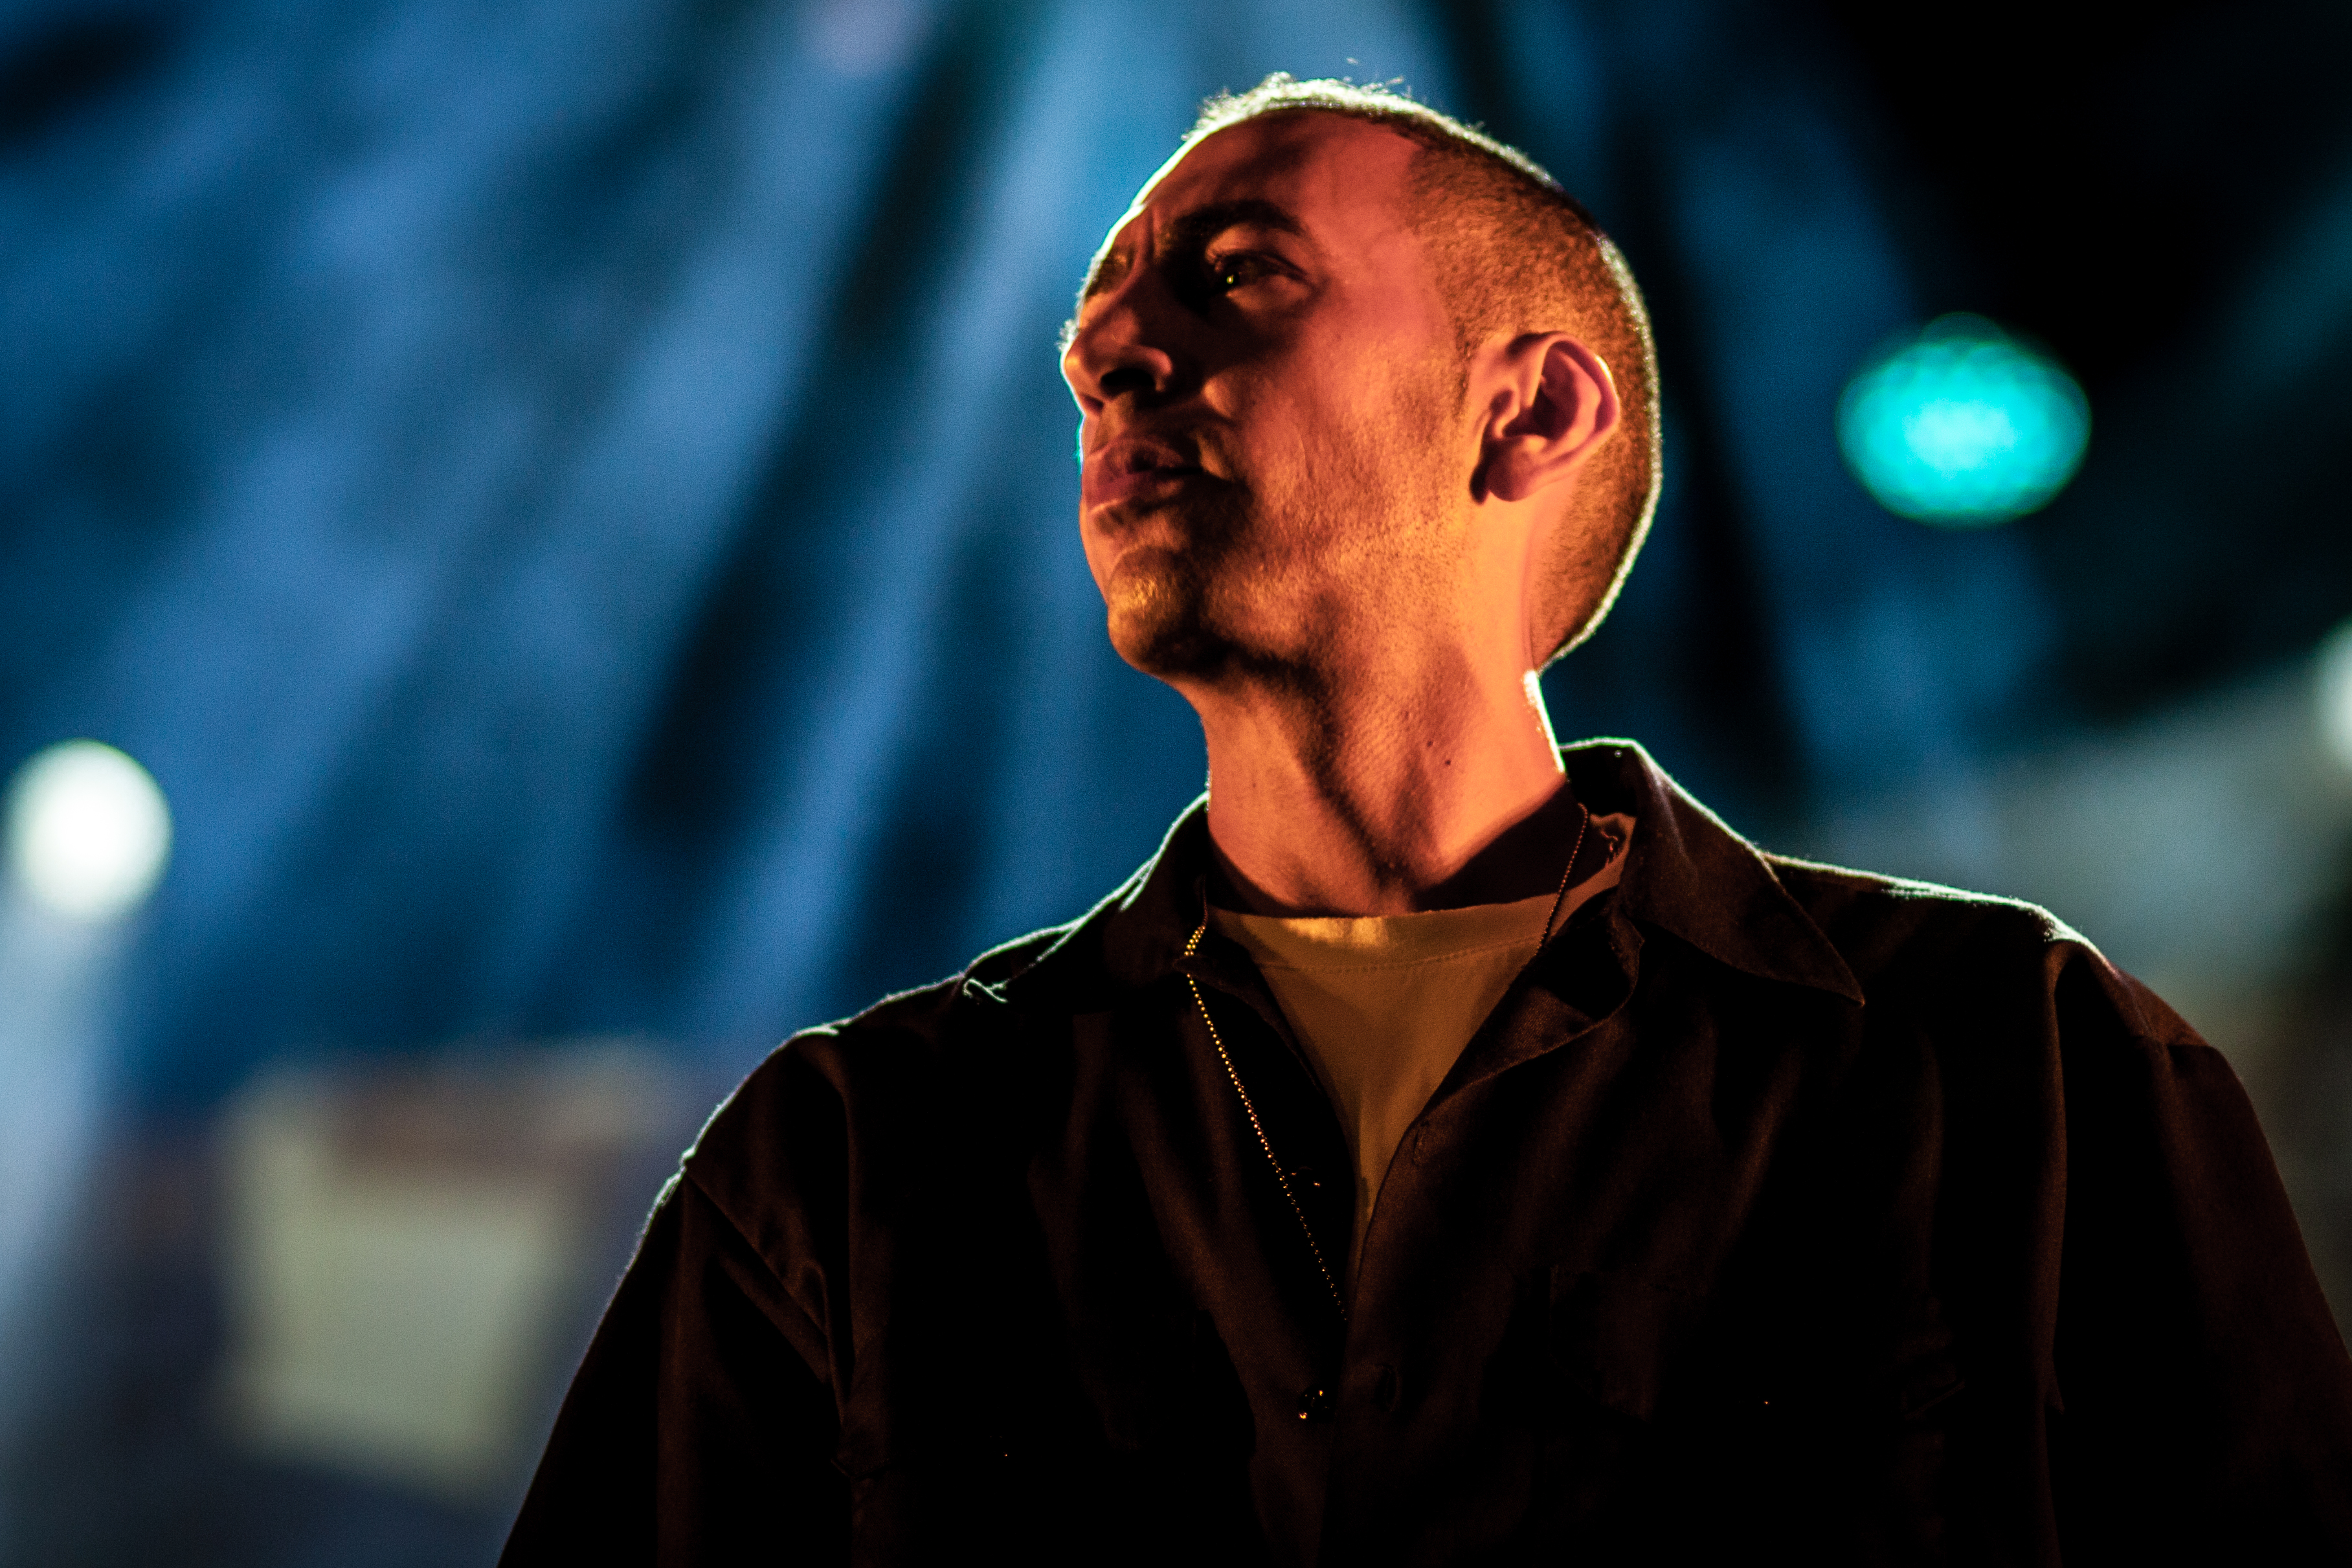
music, live, brussels, place, bruxelles, fete, palais, musique, fetedelamusique, deputamadre, singing, screenshot